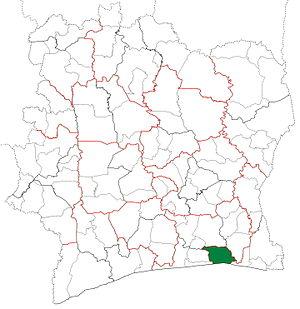
Le département d'Abidjan est un département de la Côte d'Ivoire. Il est le seul département dans le District Autonome d'Abidjan: le territoire du département et du district sont les mêmes.